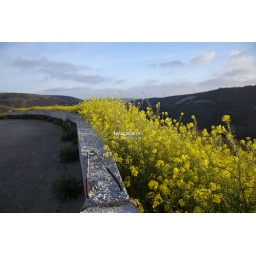
Thousands of yellow flowers adorn the side of a road under construction near Tsada